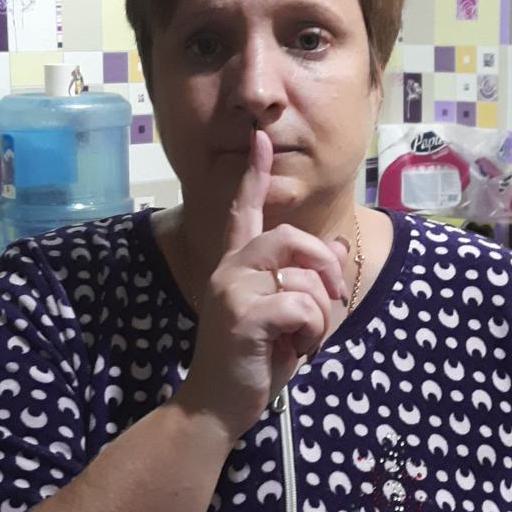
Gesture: mute